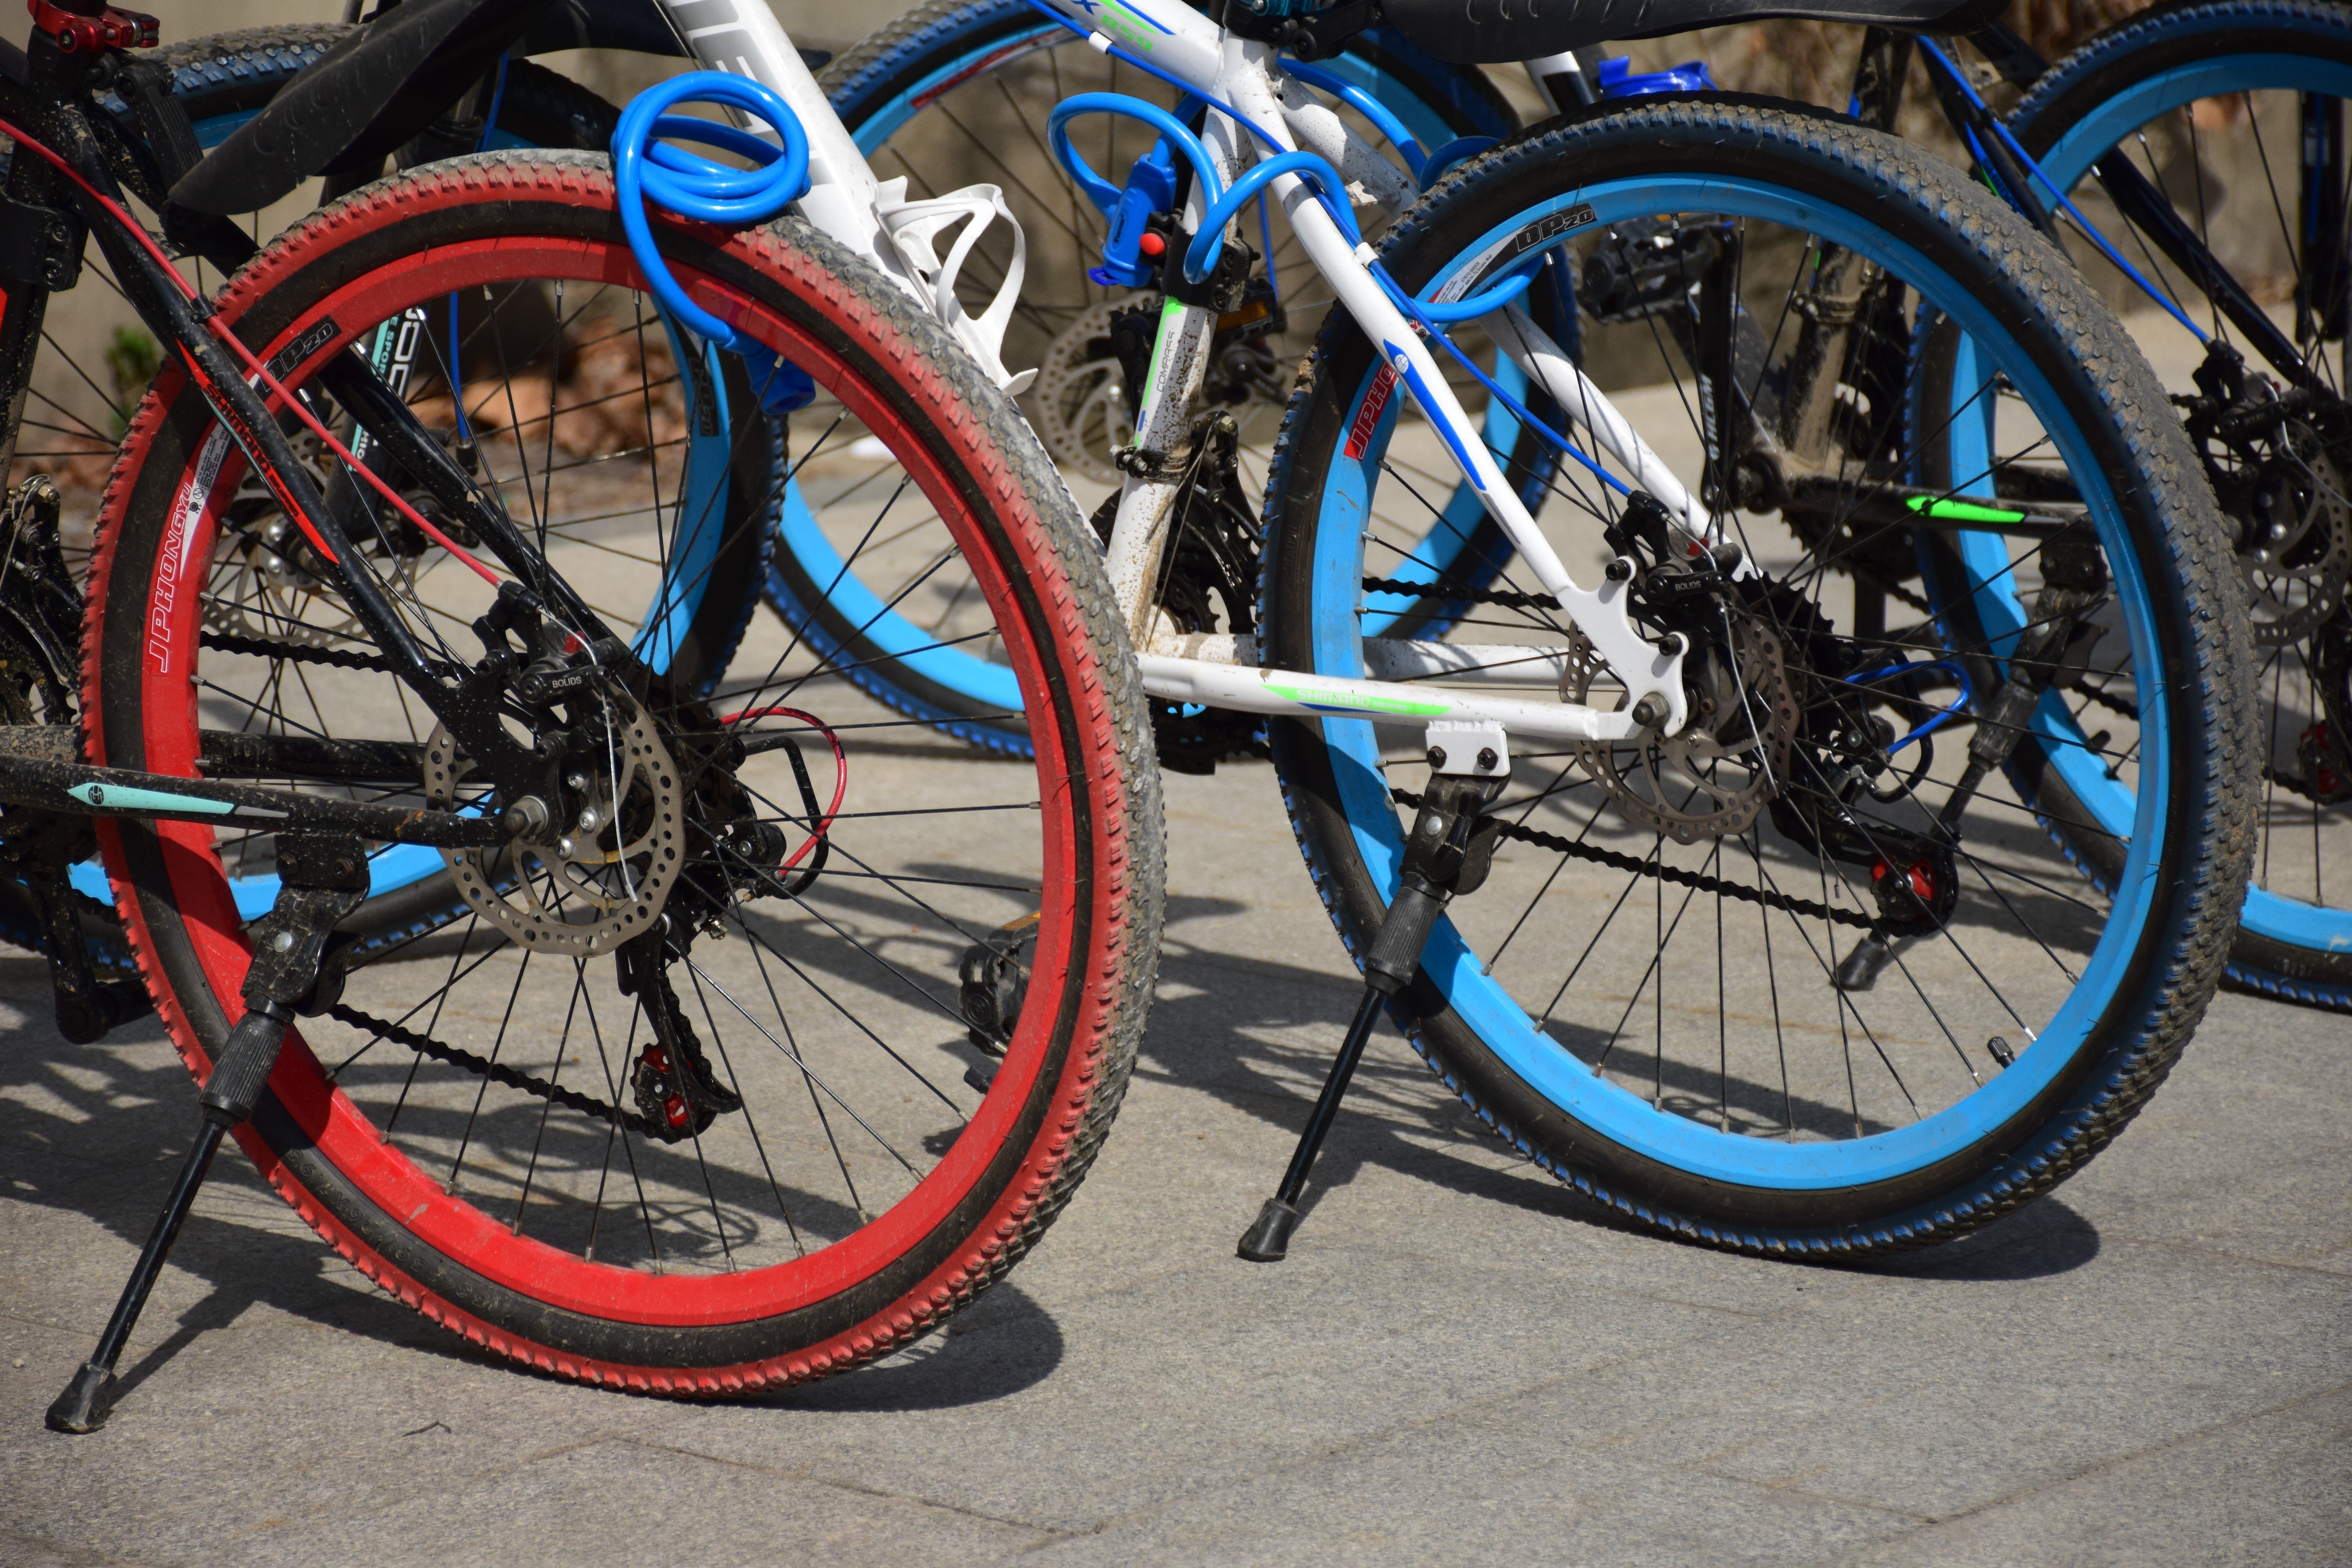
wheel, bicycle, bike, vehicle, color, community, sports equipment, mountain bike, cycling, bicycle frame, road cycling, land vehicle, cycle sport, cyclo cross bicycle, bicycle racing, road bicycle, endurance sports, racing bicycle, hybrid bicycle